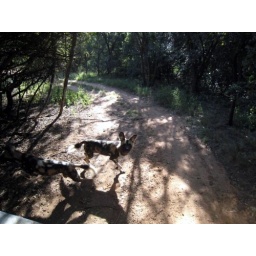
043 Wild dogs stalking us in the truck